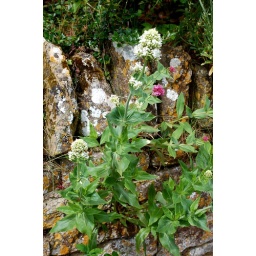
Centranthus ruber (Red Valerian) - 01b - white form - plant in habitat